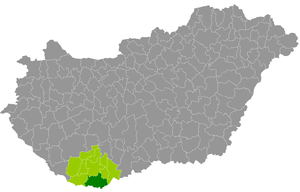
Le district de Siklós est un des 10 districts du comitat de Baranya en Hongrie. Créé en 2013, il compte 36 106 et rassemble 53 localités dont Siklós, son chef-lieu.